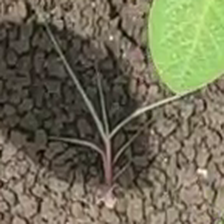
Weed species: Digitaria_SP_(Digitaria Sanguinalis )